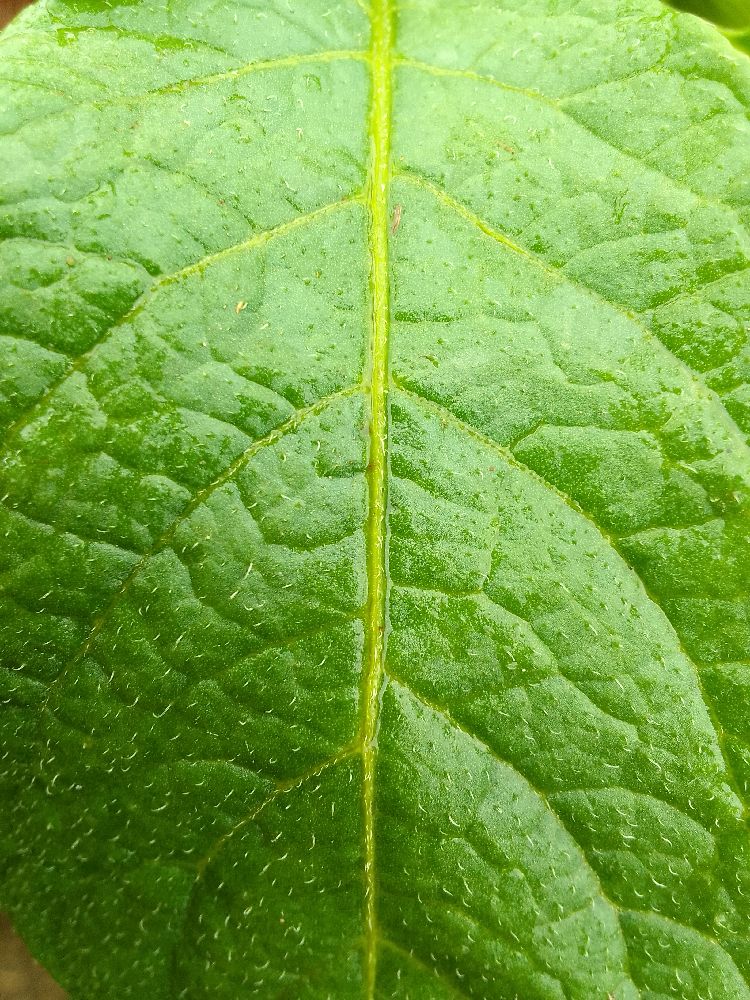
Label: Healthy